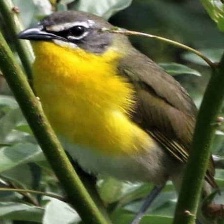
Species: YELLOW BREASTED CHAT
Scientific name: ICTERIA VIRENS